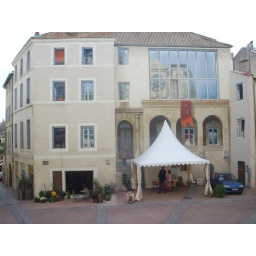
This is painted on the side of the building (minus the wine tasting) including a reflection of the church in the &amp;quot;windows&amp;quot;